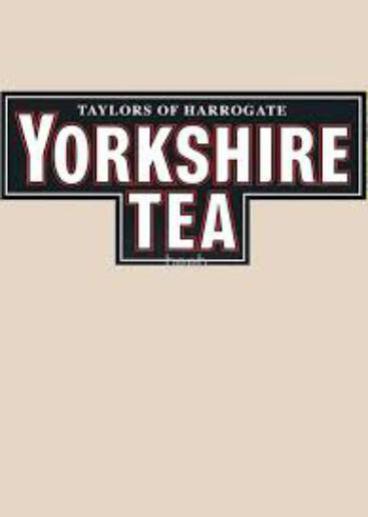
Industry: Food